Nerodia clarkii

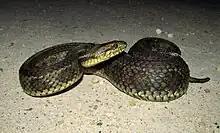
Gulf salt marsh snake ("N. clarkii clarkii") in Florida

The mangrove salt marsh snake's native range of populations is in Florida, from just north of Tampa Bay south to Miami and northward along the Atlantic coast to the vicinity of Cape Canaveral. Within this range, "N. c. compressicauda" primarily inhabits inundated tidal marshes of buttonwood and red mangroves, so as to minimize competition with Florida's numerous freshwater natricines. One study found sheepshead minnows to be the most common of the small estuarine fish preyed upon by this subspecies; it also described this subspecies as a very sedentary predator that remained motionless until ripples in the water close to their bodies triggered rapid sideways feeding strikes. The study also found a tendency toward minimal foraging. This subspecies exhibits many colors and patterns and can be black, gray, green, or tan with darker banding or may even be solid black, reddish orange, or straw yellow. Mangrove salt marsh snakes intergrade with the other two subspecies of salt marsh snake where their geographic ranges come together., resulting in snakes with mixed pattern characters. This race is largely nocturnal, but may be seen basking in the branches of mangrove trees during the day.